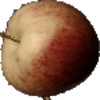
Label: Apple Red 3